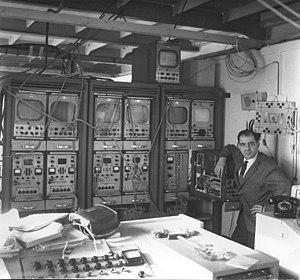
Cet article est un portail concernant la chronologie de la télévision française, qui conduit vers les différents articles traitant des évènements, émissions et autres de la télévision française, classés par décennie:
L'histoire des techniques de télévision concerne les avancées qui se sont succédé depuis les premiers dispositifs d'images mécaniques pour arriver aux diffusions par satellites ou aux programmes reçus via le téléphone portable.